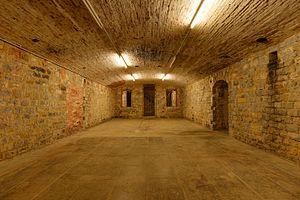
Le fort du Mont-Bart est un fort de l'Est de la France, construit entre 1874 et 1877 par l'entreprise Adrien Hallier.